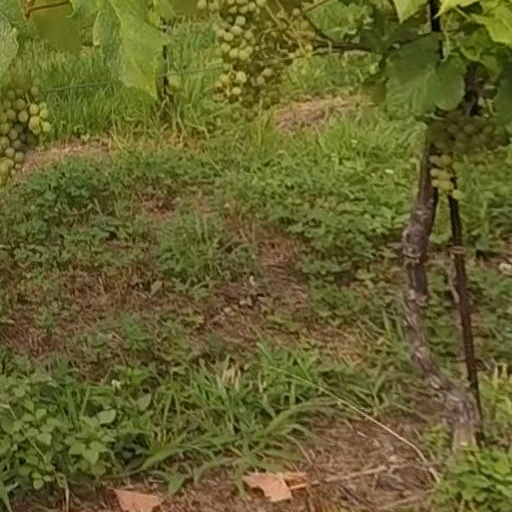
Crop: grape